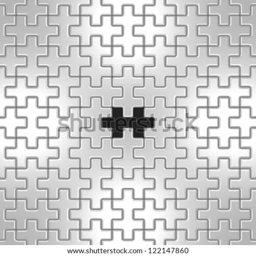
white puzzle with a missing tiles